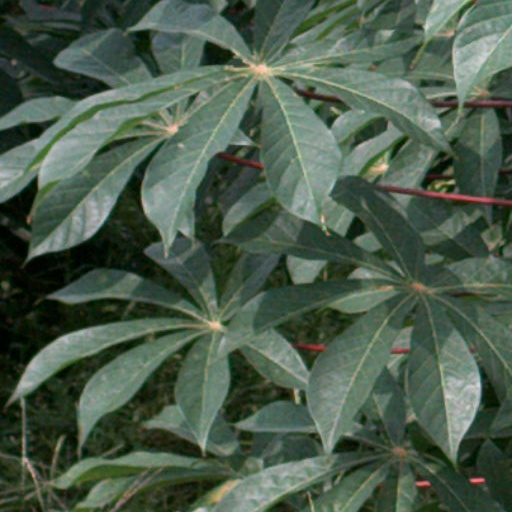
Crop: cassava